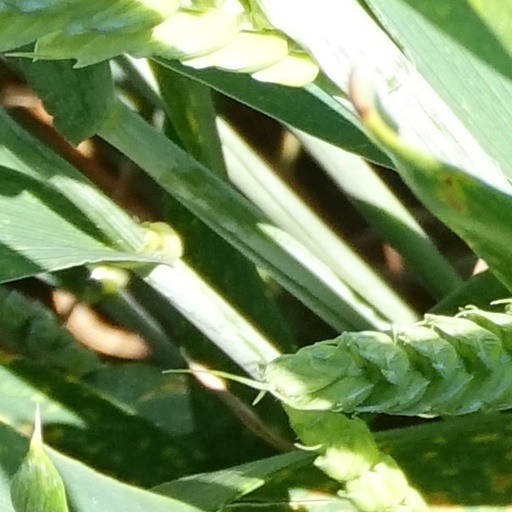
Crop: wheat